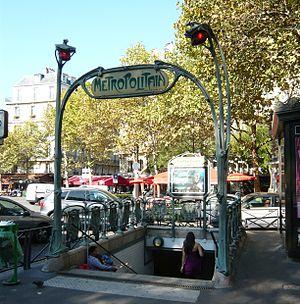
Édicule Guimard Station Victor Hugo This building is indexed in the Base Mérimée, a database of architectural heritage maintained by the French Ministry of Culture,